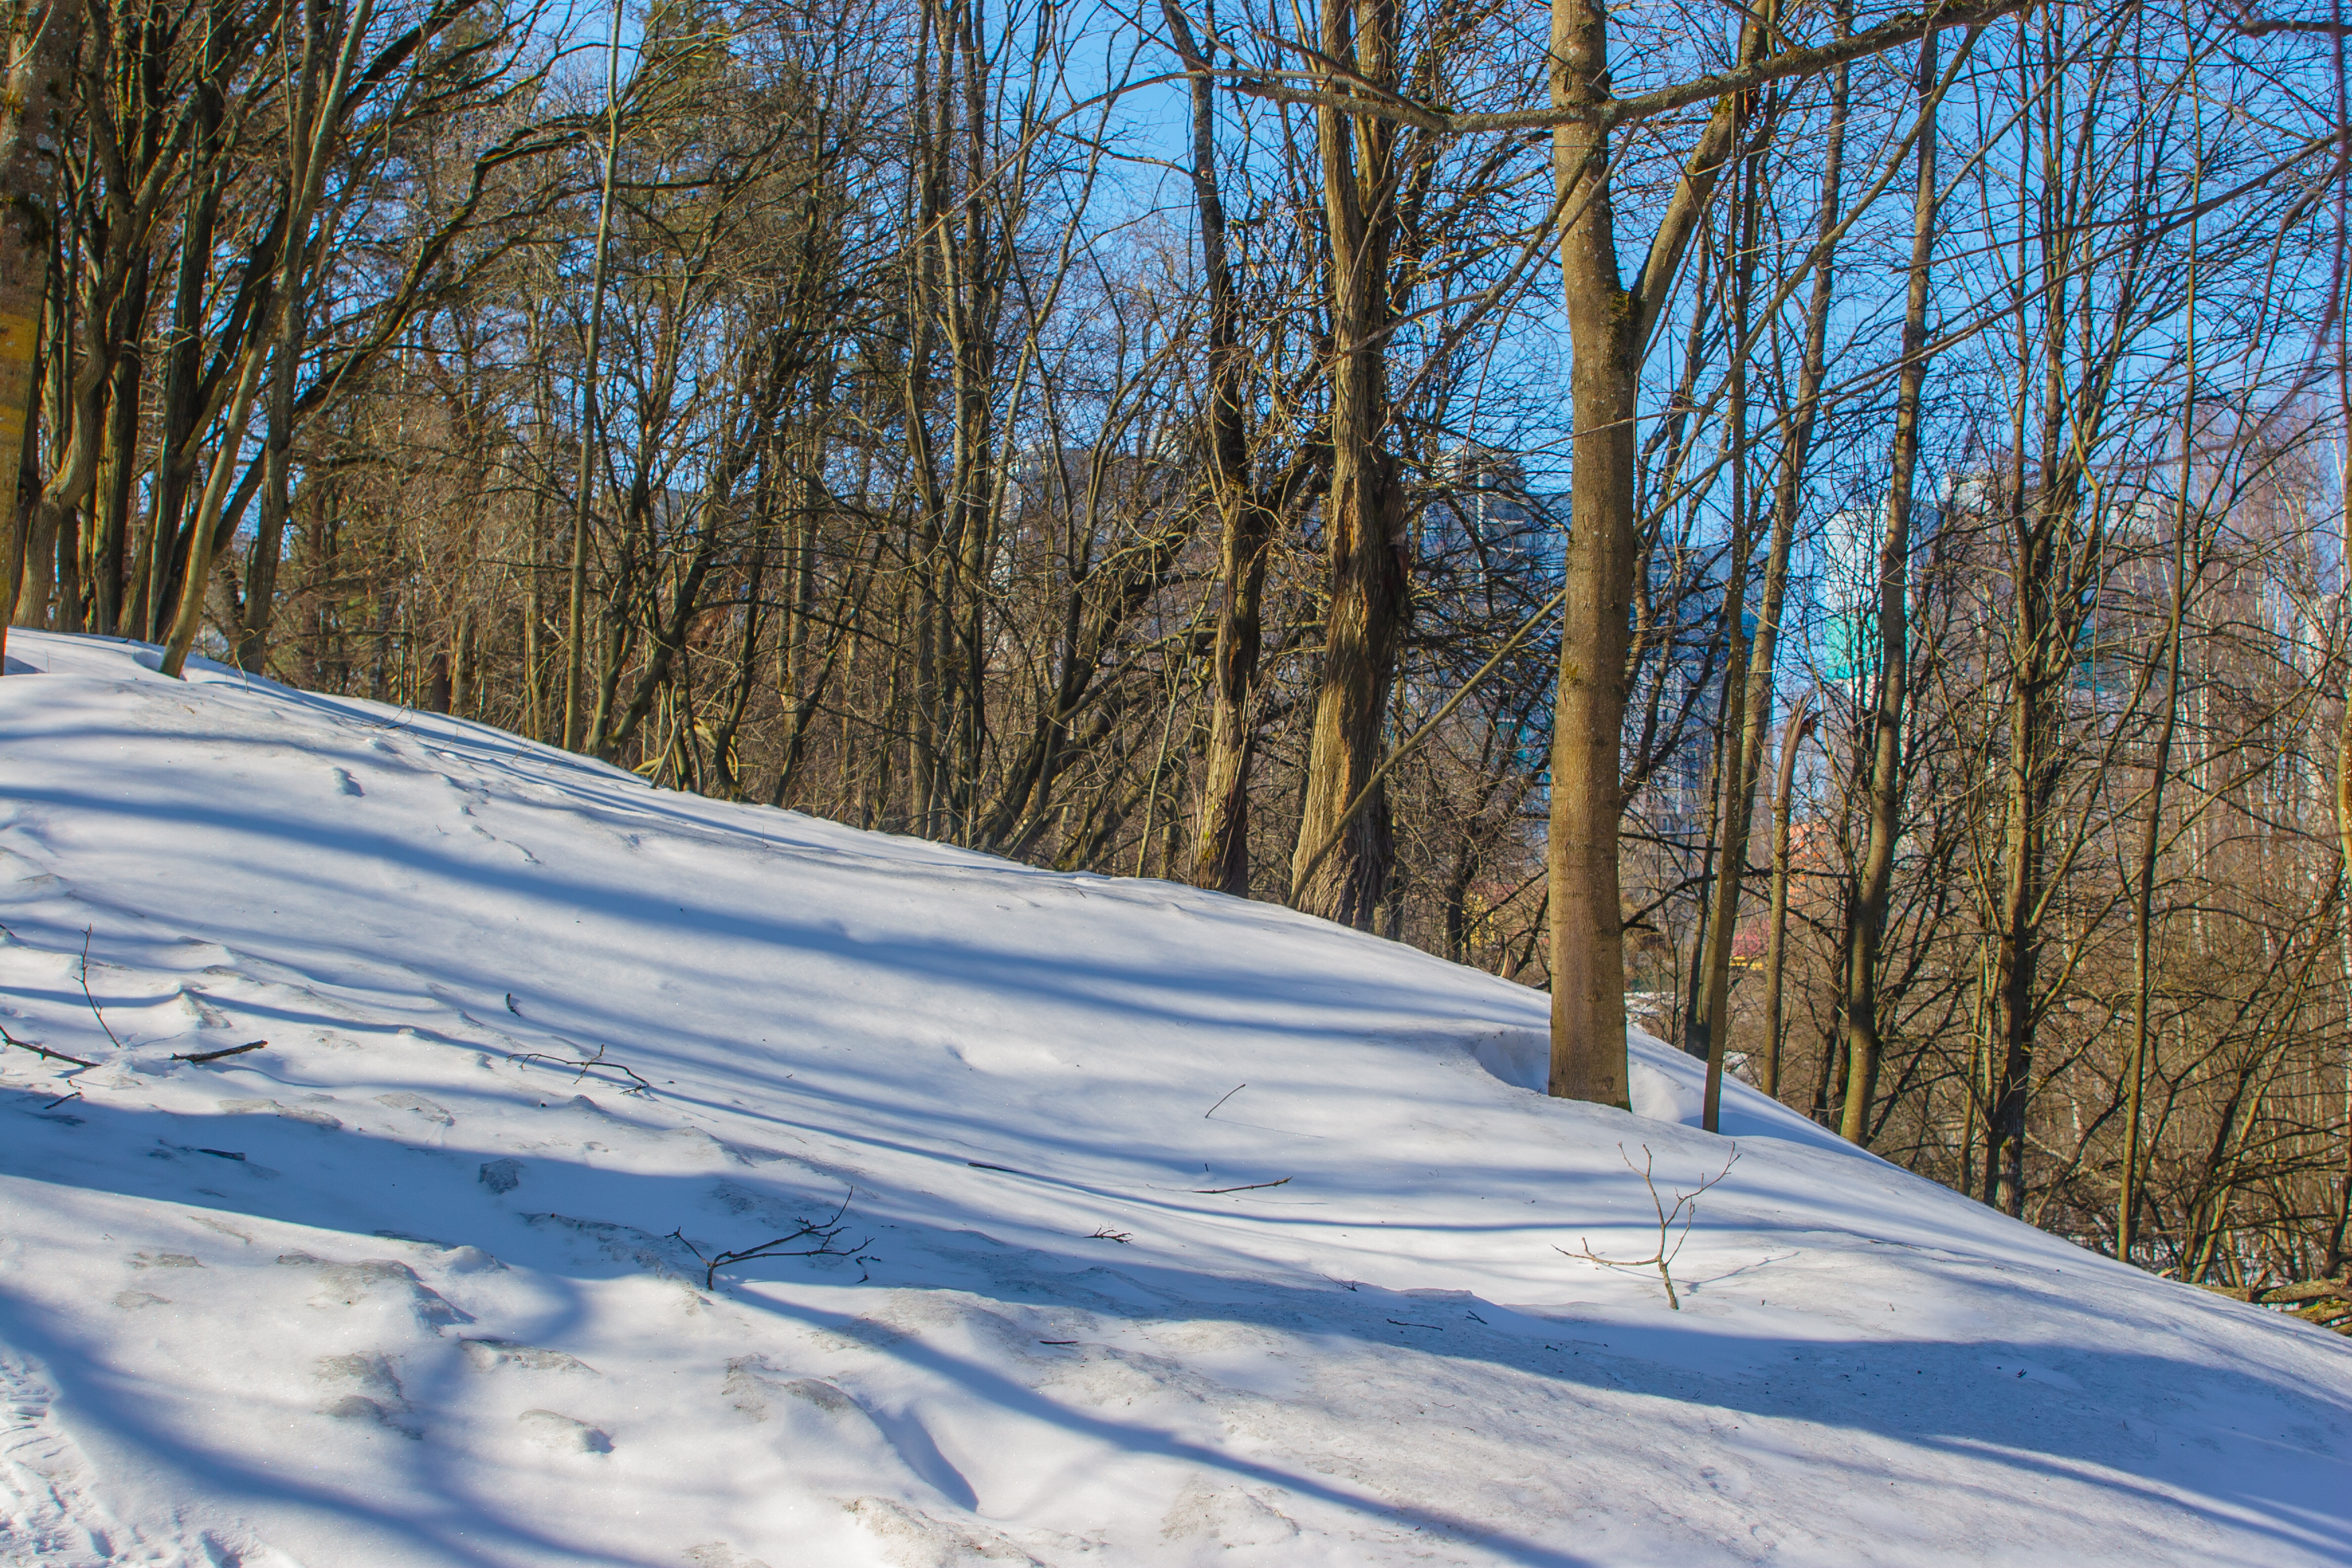
images, sky, plant, snow, tree, branch, natural landscape, wood, slope, twig, trunk, sunlight, mountain, freezing, landscape, rural area, forest, spruce fir forest, road, recreation, frost, grove, woodland, winter, hill, trail, temperate broadleaf and mixed forest, deciduous, conifer, old growth forest, tropical and subtropical coniferous forests, evergreen, temperate coniferous forest, Northern hardwood forest, path, grass, glacial landform, fir, piste, pine family, mountain range, birch family, shadow, ice, winter storm